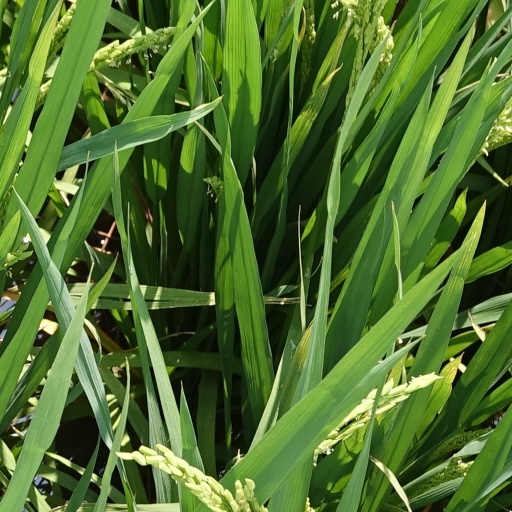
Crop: rice